Bratislava hlavná stanica

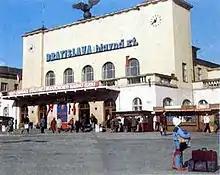
The station's main building before the addition of the foyer

Bratislava hlavná stanica (abbreviated as "Bratislava hl.st.") is the main railway station of the city of Bratislava, Slovakia. It averages about 60,000 passengers per day.